Johnson Space Center shooting

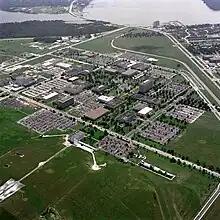
The Johnson Space Center complex, where the incident took place

The Johnson Space Center shooting was an incident of hostage taking that occurred on April 20, 2007 in Building 44, the Communication and Tracking Development Laboratory, at the Lyndon B. Johnson Space Center (JSC) in Houston, Texas, United States. The gunman, William Phillips, an employee for Jacobs Engineering who worked at Building 44, shot and killed one person and took a hostage for over three hours before committing suicide. Police said Phillips was under review for poor job performance and he feared being dismissed.